Kafi Benz

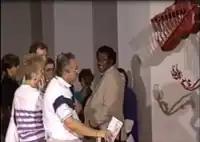
photograph at the opening of "Jim Gary's Twentieth Century Dinosaurs" at the Smithsonian Museum solo exhibition April–August 1990 in Washington, D.C. (L-R Kevin Bell, two unknown, John Bell, one unknown, Ginny Bell, Jim Gary, Kafi Benz (behind Gary), and parts of a red raptor sculpture by Jim Gary on exhibit and its shadow

At that time a friendship with sculptor Jim Gary developed that would lead to her representing the sculptor at many times, eventually becoming his publicist, creating and maintaining the official web site for Gary and his work, and becoming the director of his studio, "Jim Gary's Twentieth Century Dinosaurs", marketing and placing his works and exhibition.